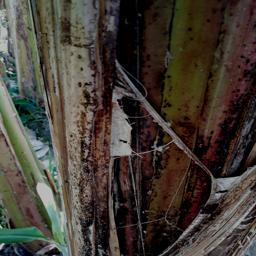
Label: PSEUDOSTEM WEEVIL